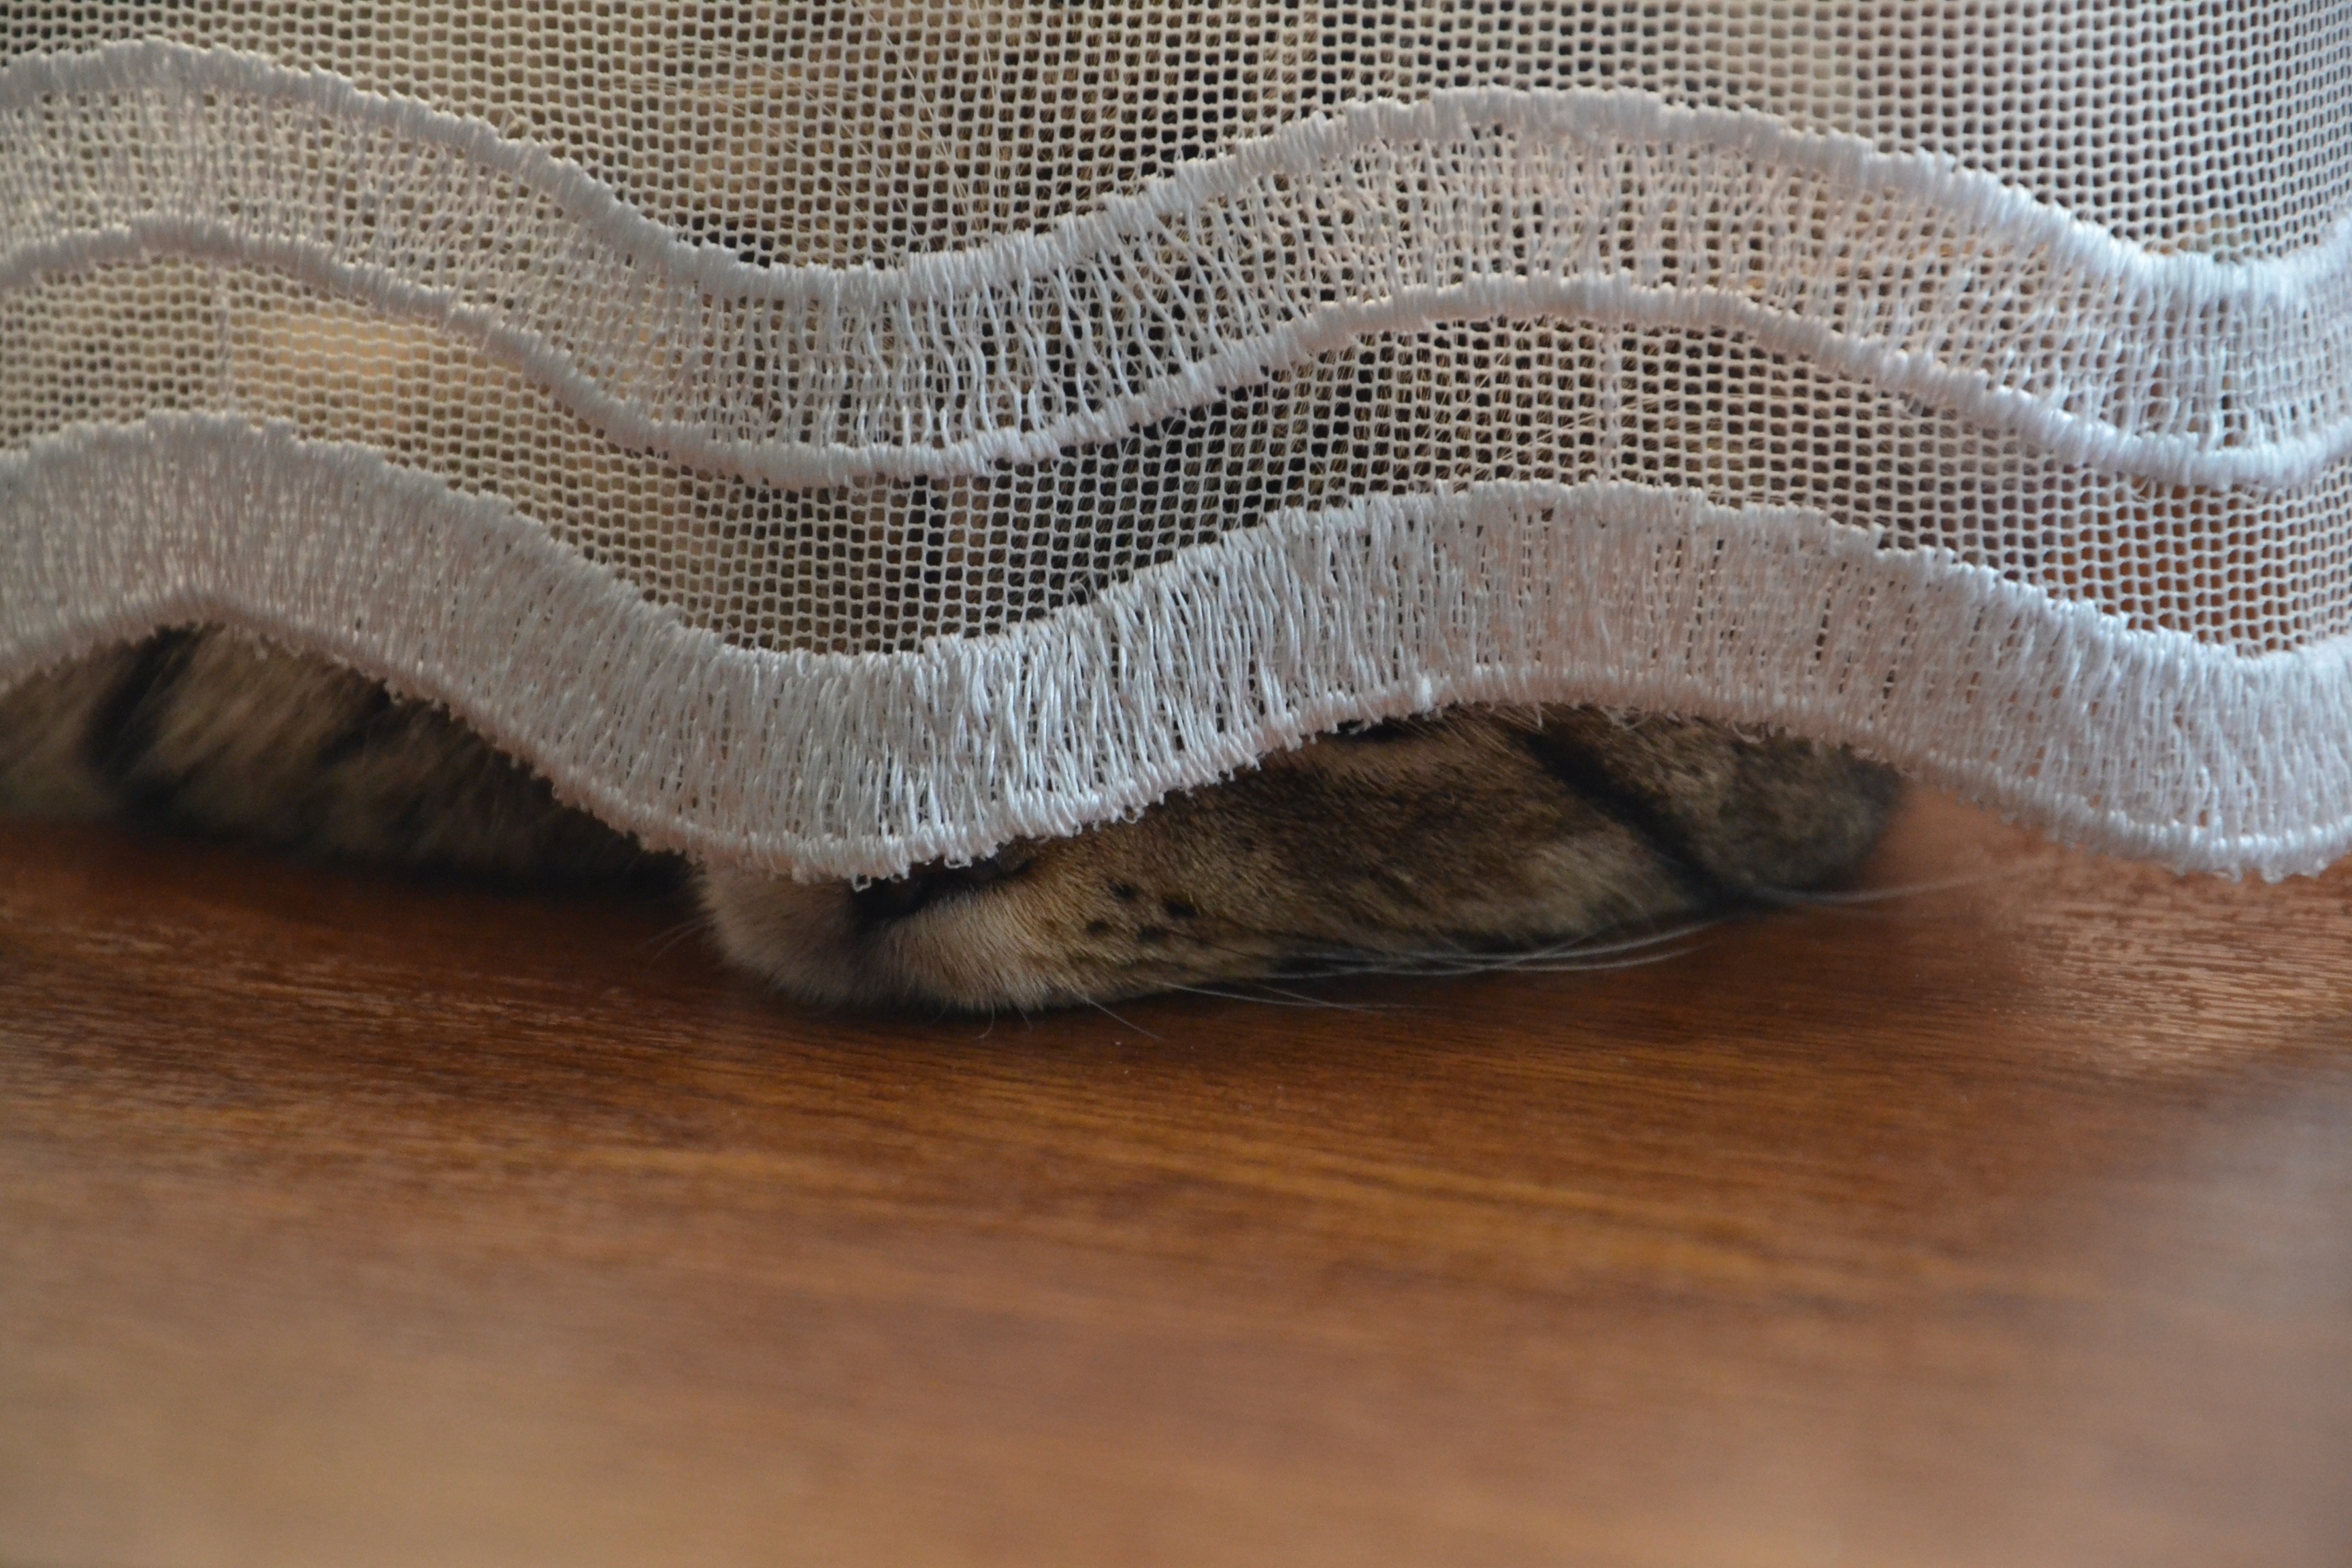
wood, animal, fur, kitten, cat, rest, material, crochet, textile, art, animals, tomcat, a young kitten, charming, flooring, laziness